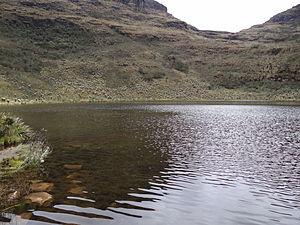
Le Lac Iguaque est un lac situé dans le département de Boyacá, en Colombie. Il fait partie du sanctuaire de faune et de flore d'Iguaque.